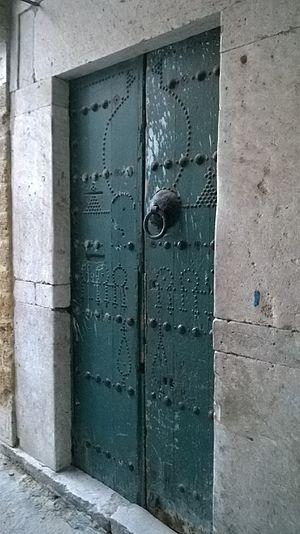
Bab Souika , Tunis باب سويقة ، تونس
La médersa El Mettichia est l'une des médersas de Tunis.